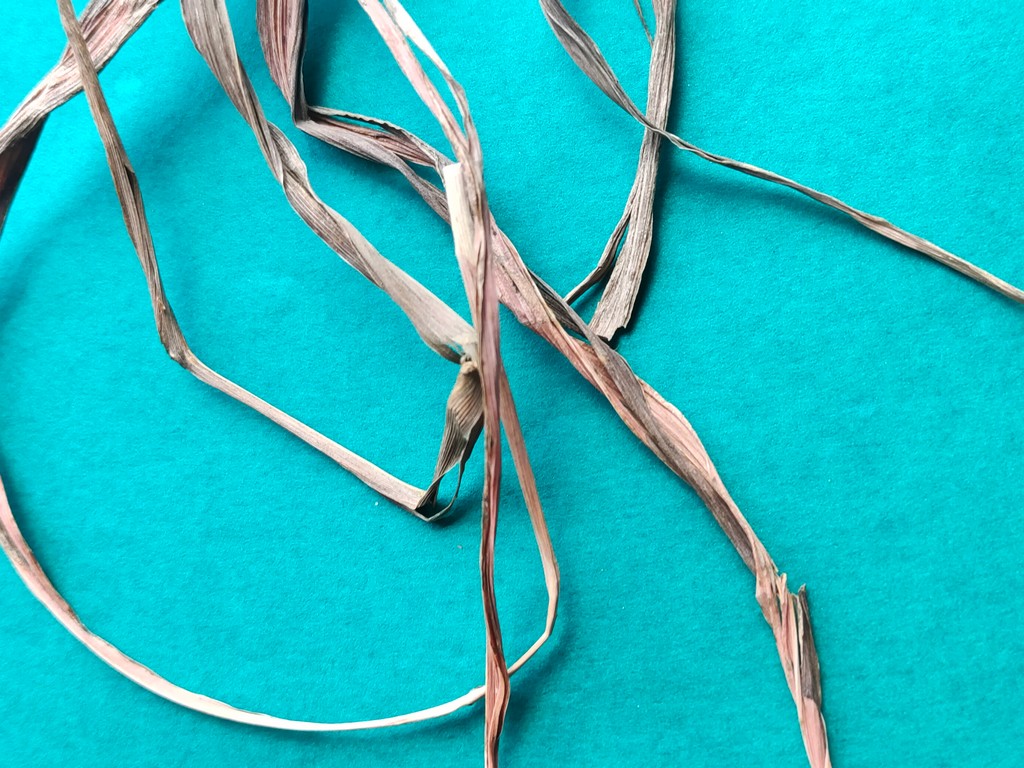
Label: Dried